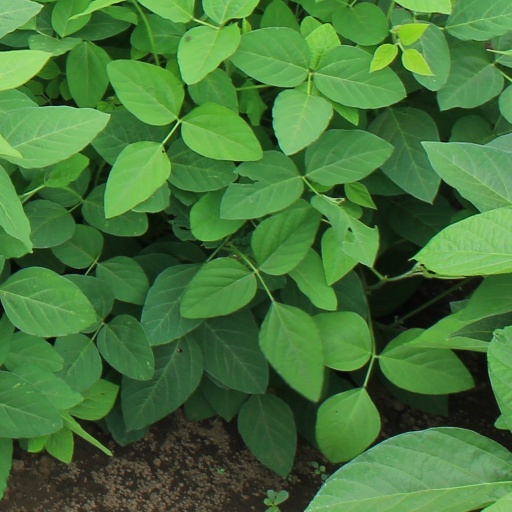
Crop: soybean